Lupin the Third

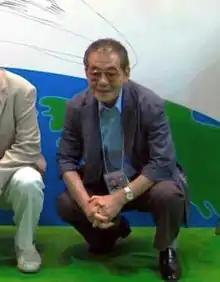
"Lupin III" was created by Monkey Punch.

"Lupin III" was written and illustrated by Monkey Punch. It was serialized by Futabasha in "Weekly Manga Action" in 94 chapters from August 10, 1967. Additional chapters known as "Lupin III New Adventures" were released from August 12, 1971. Tokyopop licensed the series for North America, and released all 14 volumes between December 10, 2002, and July 6, 2004. The Tokyopop edition is adapted from the Chuokoron Shinsha edition from 1989. While it hasn't been rescued since then, two anthology Lupin III manga published in Japan after Monkey Punch's death were published in English by Seven Seas Entertainment.